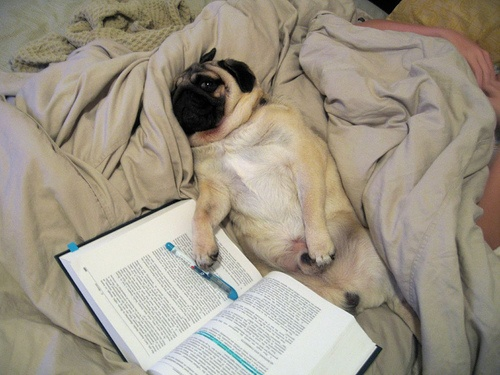
A PICTURE OF A DOG SLEEPING WITH A BOOK OPEN
A pug dog layinig on top of a blanket besides an open book.
A dog laying on some blankets with a book and pen.
A pug is laying on his back next to an open text book.
there is a small dog that has fallen asleep with a book